Marko Snoj

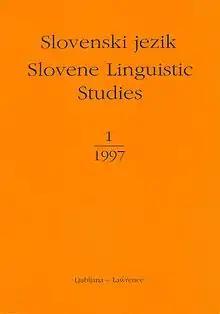
The first issue of "Slovenski jezik/Slovene Linguistic Studies", 1997

Snoj has lectured and participated in conferences abroad, including Austria, Belarus, Canada, Croatia, Kosovo, Montenegro, Serbia, and the United States.